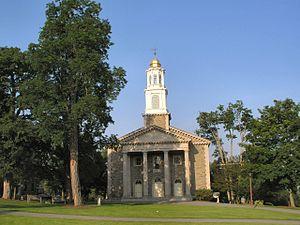
L'université Colgate est une université américaine d'arts libéraux située à Hamilton dans l'État de New York.